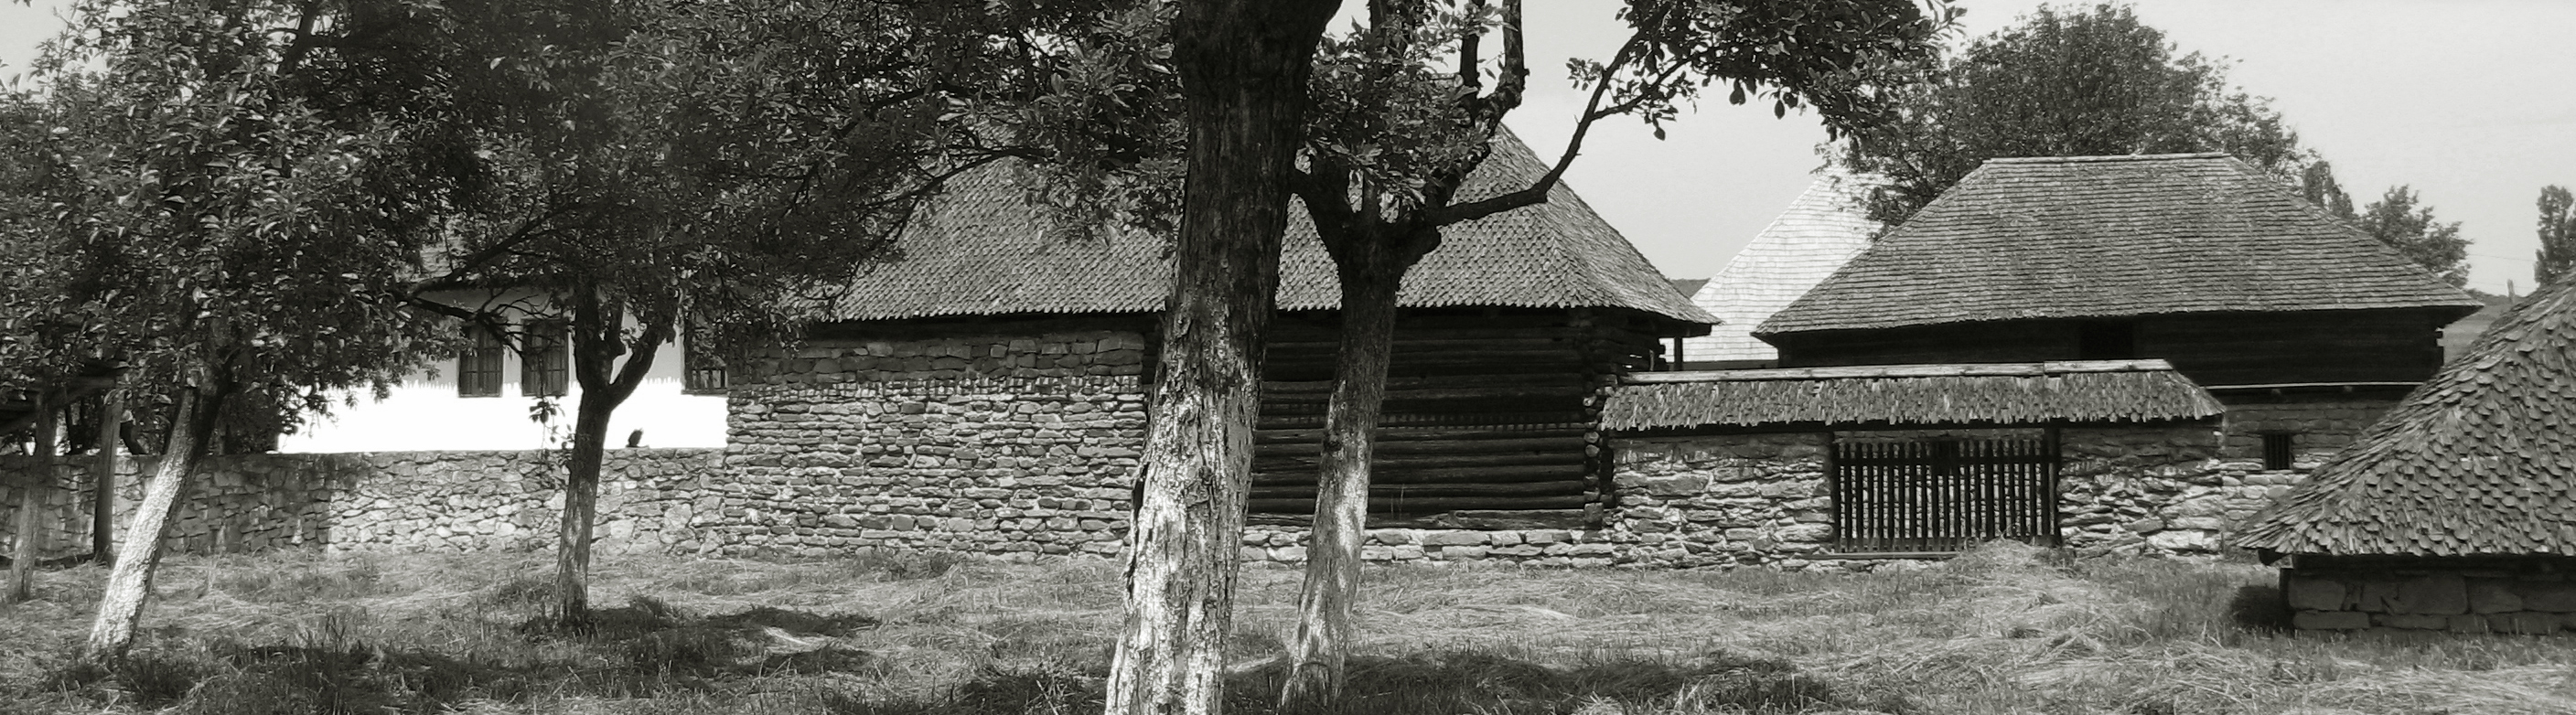
open, black and white, architecture, wood, photography, house, air, building, monument, photo, hut, village, shack, museum, cottage, monochrome, photos, national, family, de, ruins, si, fotografie, history, county, familia, romania, roumanie, arhitectura, romanian, patrimoniu, istorie, lemn, vernacular, muzeul, judetul, muzeal, complexul, arges, din, ethnography, etnografic, judet, golesti, judetean, viticulturii, pomiculturii, vernaculara, golescu, httpwwwmuzeulgolestiro, lmiagiisa13699, etnogrfie, rural area, monochrome photography